Old City of Zuoying

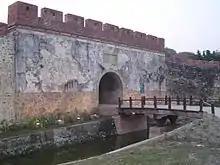
East Gate

The Old City of Zuoying, also known as the Old City of Fongshan County, is a walled city located in Zuoying District, Kaohsiung, Taiwan. It was built during the Qing rule period and is one of the first Taiwanese cities fortified by a defensive wall. The city was administrated under the Fongshan County (鳳山縣) of Taiwan Prefecture.